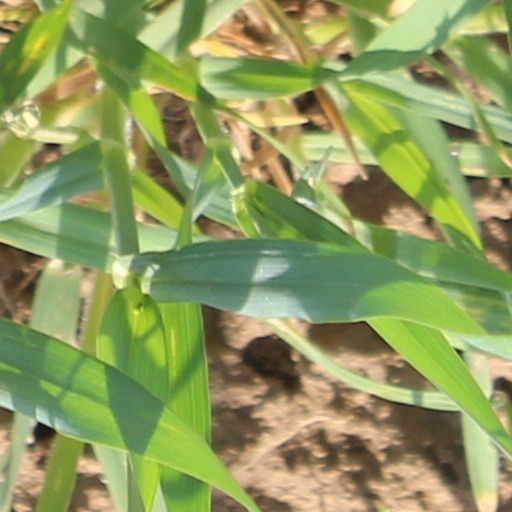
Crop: wheat